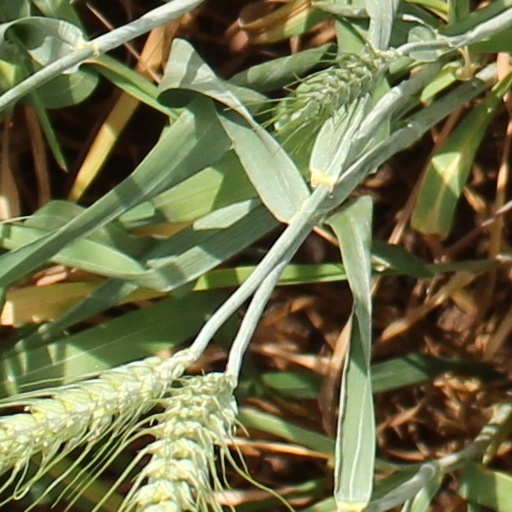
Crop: wheat